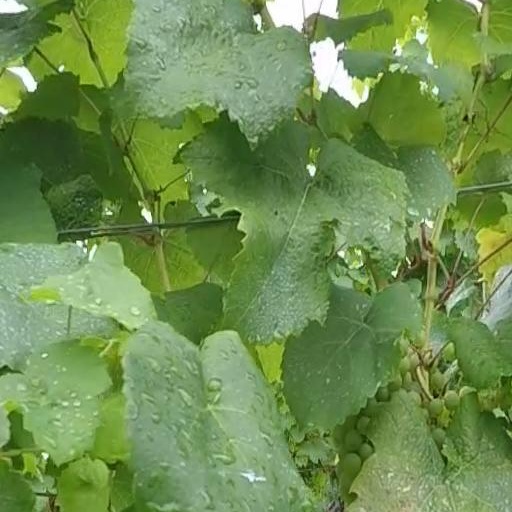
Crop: grape